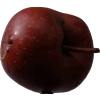
Label: Apple 18